Lituus

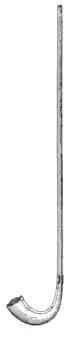
Etrusco-Roman "lituus" (instrument)

The ancient "lituus" was an Etruscan high-pitched brass instrument, which was straight but bent at the end, in the shape of a letter J, similar to the Gallic carnyx. It was later used by the Romans, especially for processional music and as a signalling horn in the army. For the Roman military it may have been particular to the cavalry, and both the Etruscan and Roman versions were always used in pairs, like the prehistoric lurer. Unlike the Roman "litui", the Etruscan instruments had detachable mouthpieces and in general appear to have been longer. The name "lituus" is Latin, thought to have been derived from an Etruscan cultic word describing a soothsayer's wand modelled on a shepherd's crook and associated with sacrifice and favourable omens. Earlier Roman and Etruscan depictions show the instrument used in processions, especially funeral processions. Players of the lituus were called "liticines", though the name of the instrument appears to have been loosely used (by poets, not likely by soldiers) to describe other military brass instruments, such as the "tuba" or the "buccina". In 17th-century Germany a variant of the bent ancient "lituus" was still used as a signalling horn by nightwatchmen.